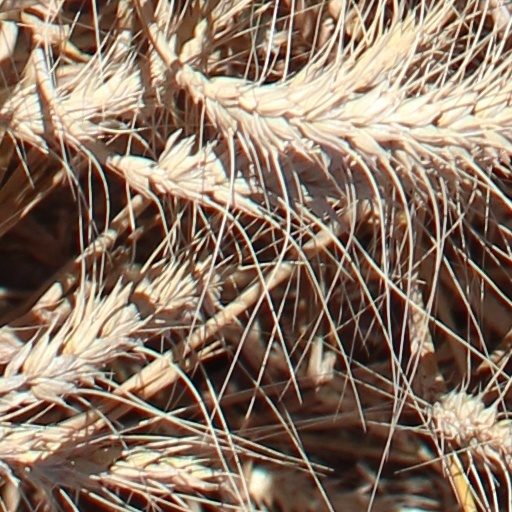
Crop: wheat